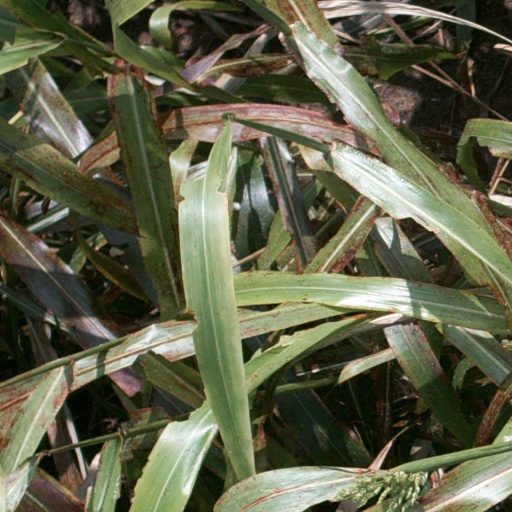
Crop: sorghum